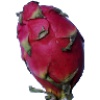
Label: Pitahaya Red 1